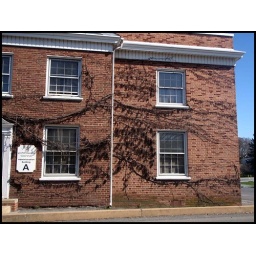
taken from my car window near Millersville, PA today.